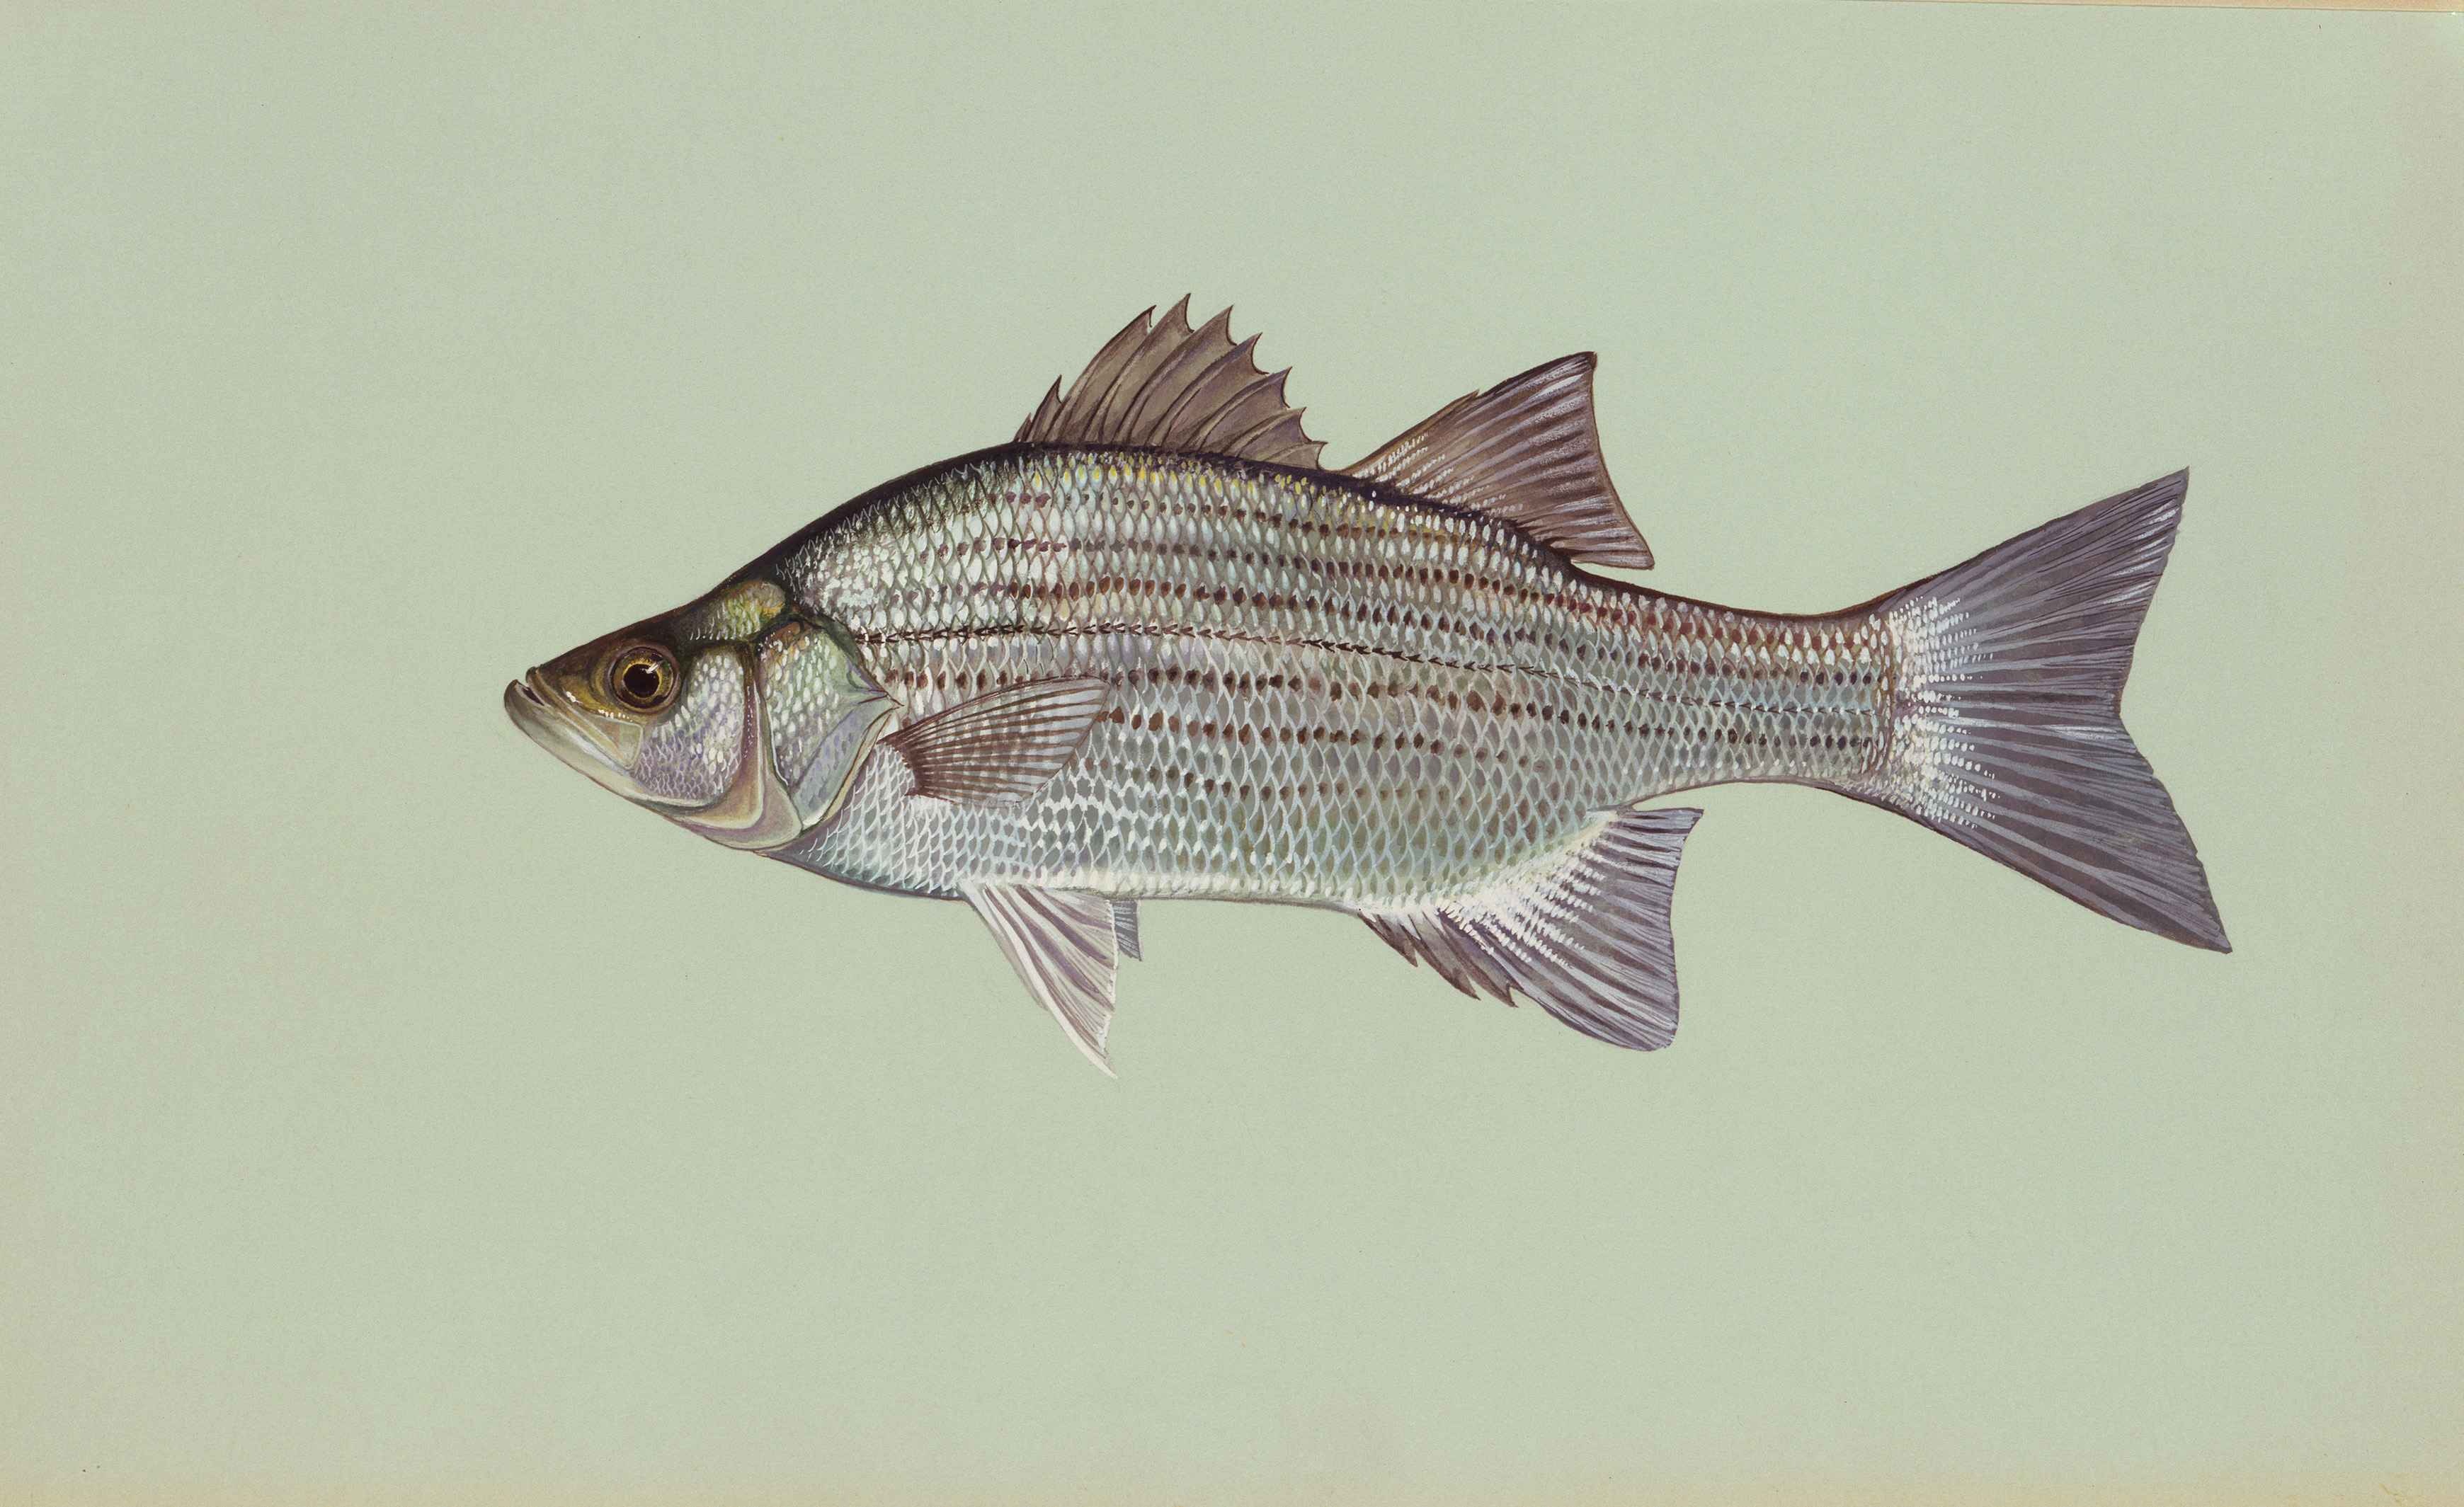
white, perch, fish, fauna, bass, animals, vertebrate, fishes, chrysops, morone